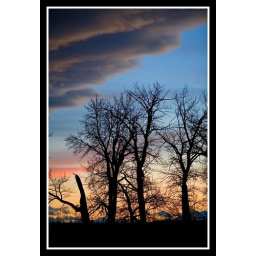
A cloud sits over denuded trees as the colors of the sunset subtely paint the sky.